Cape Elizabeth, Maine

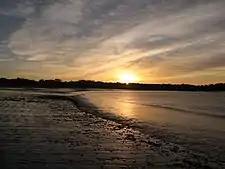
October 2006 Sunrise at Cape Elizabeth

According to the United States Census Bureau, the town has a total area of , of which is land and is water. The nearest city is South Portland. Cape Elizabeth shares a border with South Portland to the north and Scarborough to the west.